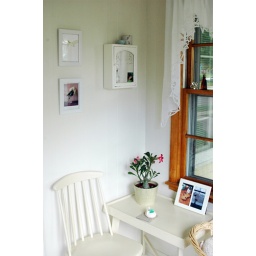
I love my porch, though it's still a work in progress. The table and chairs came from Craigslist.